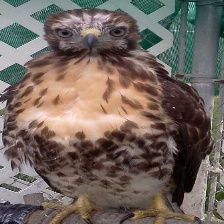
Species: RED TAILED HAWK
Scientific name: BUTEO JAMAICENSIS